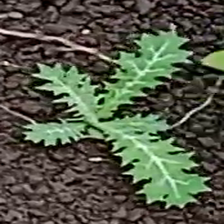
Weed species: Bilayat_(Mexicana_Argemone)